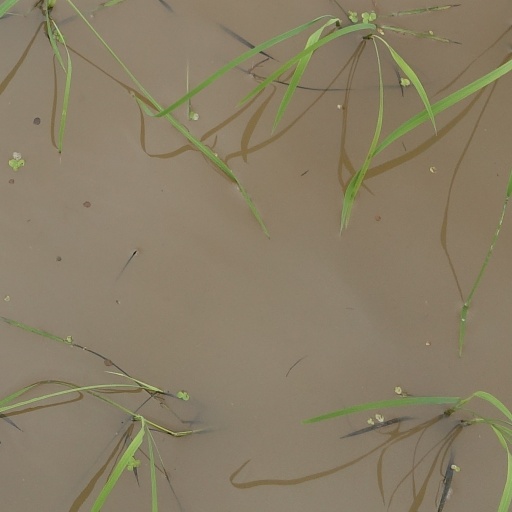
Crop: rice